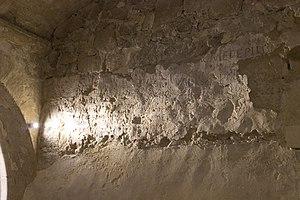
Inscriptions dans la chapelle du château de Sommières.
Le Château de Sommières se situe sur la commune de Sommières dans le département français du Gard en région Occitanie.